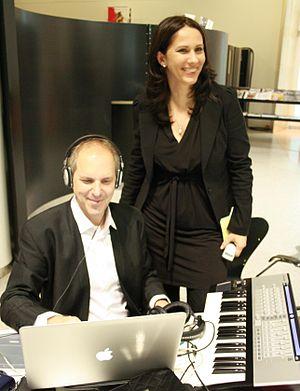
Leon Milo est un compositeur américain, également percussionniste et plasticien sonore. Il est connu pour ses installations, qui mêlent instruments traditionnels, nouvelles technologies, sons naturels et sons de synthèse.